Chamber pot

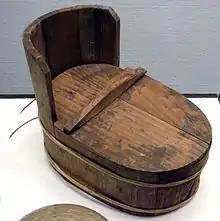
Japanese chamber pot from the Edo period

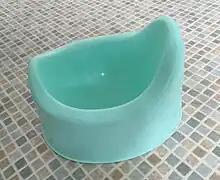
Simple plastic baby's potty

A chamber pot is a portable toilet, meant for nocturnal use in the bedroom. It was common in many cultures before the advent of indoor plumbing and flushing toilets.